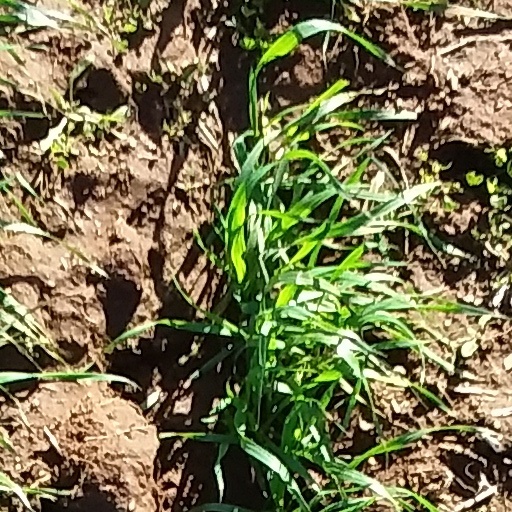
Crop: wheat